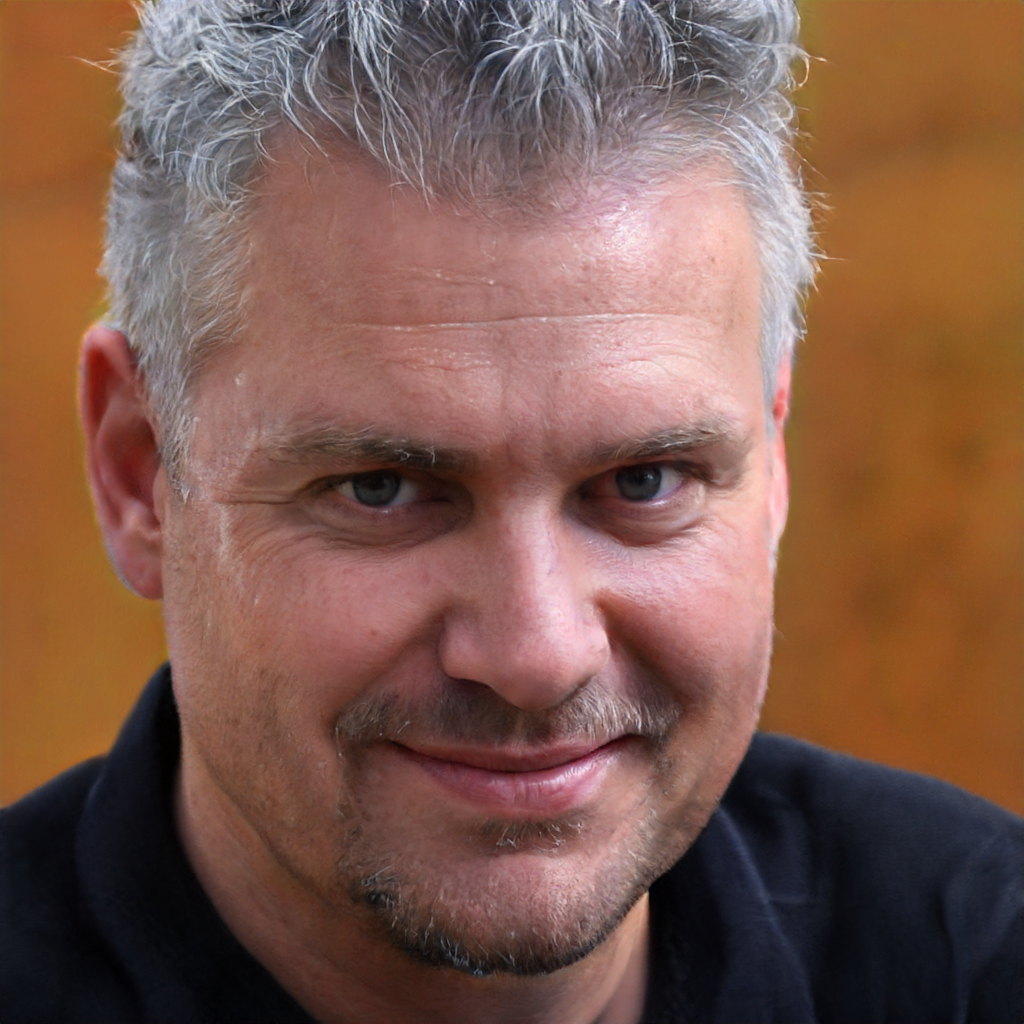
Gender: Male